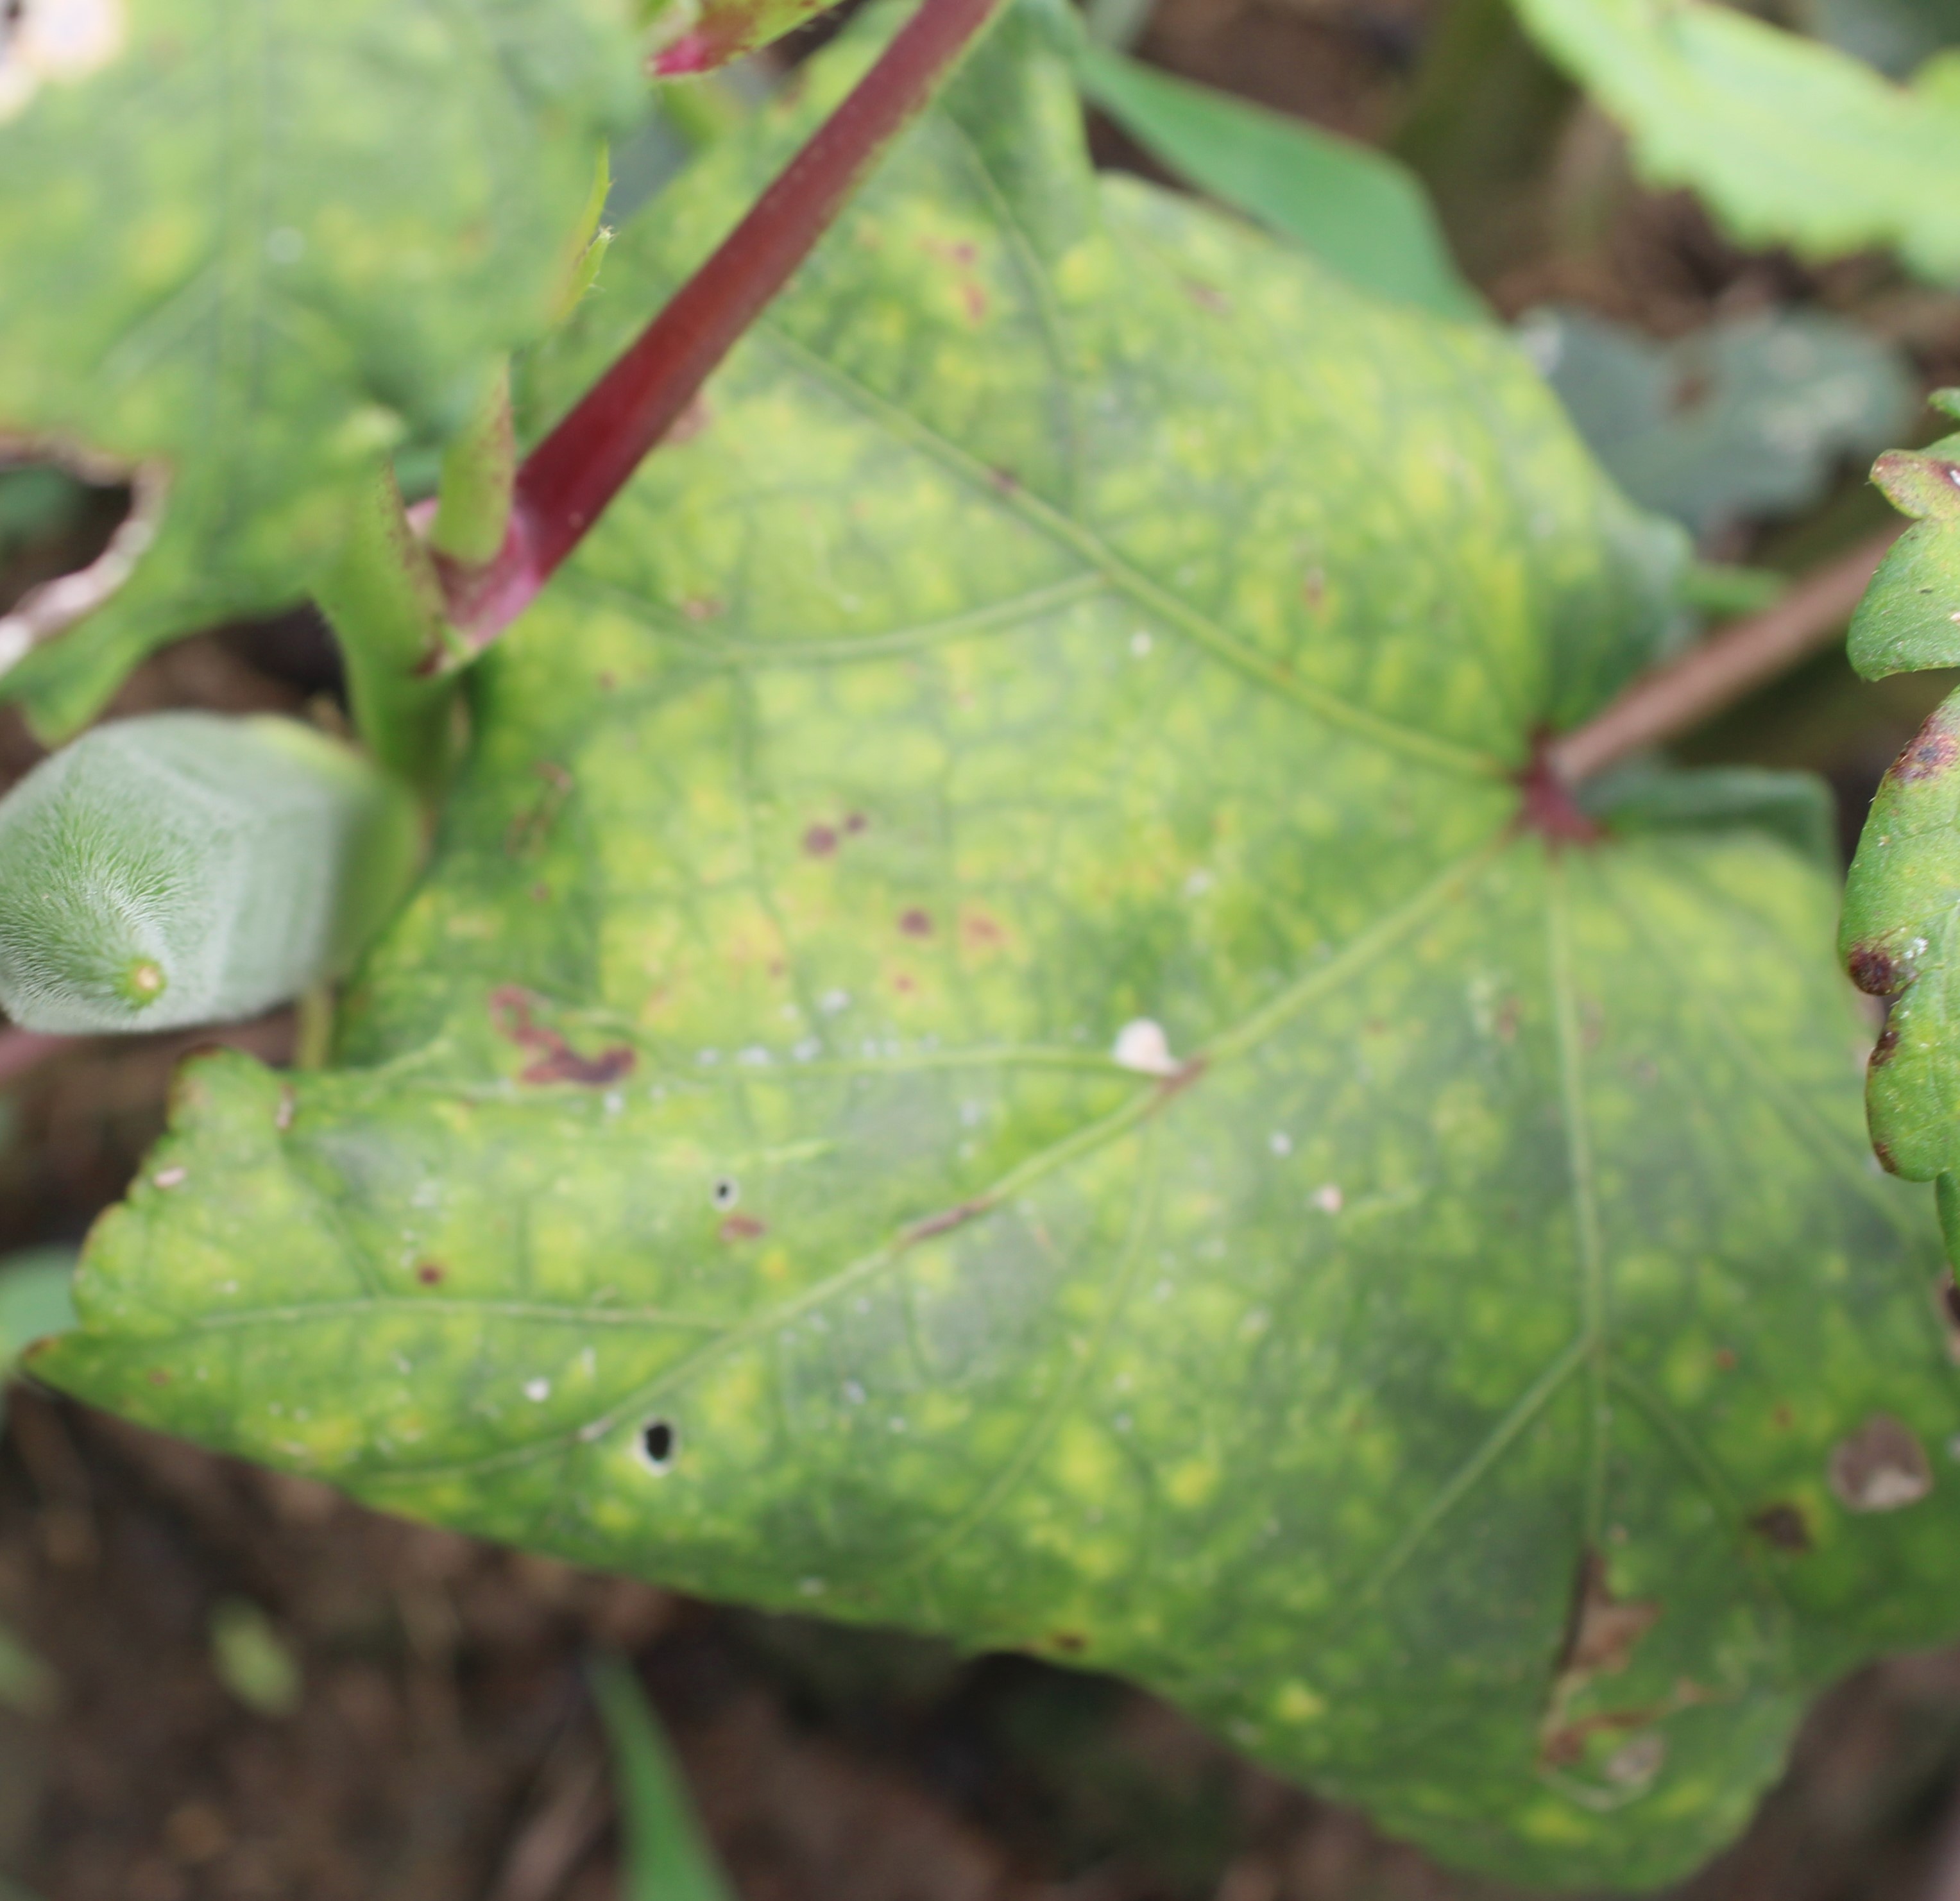
Label: Leaf curly virus